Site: brandenburg
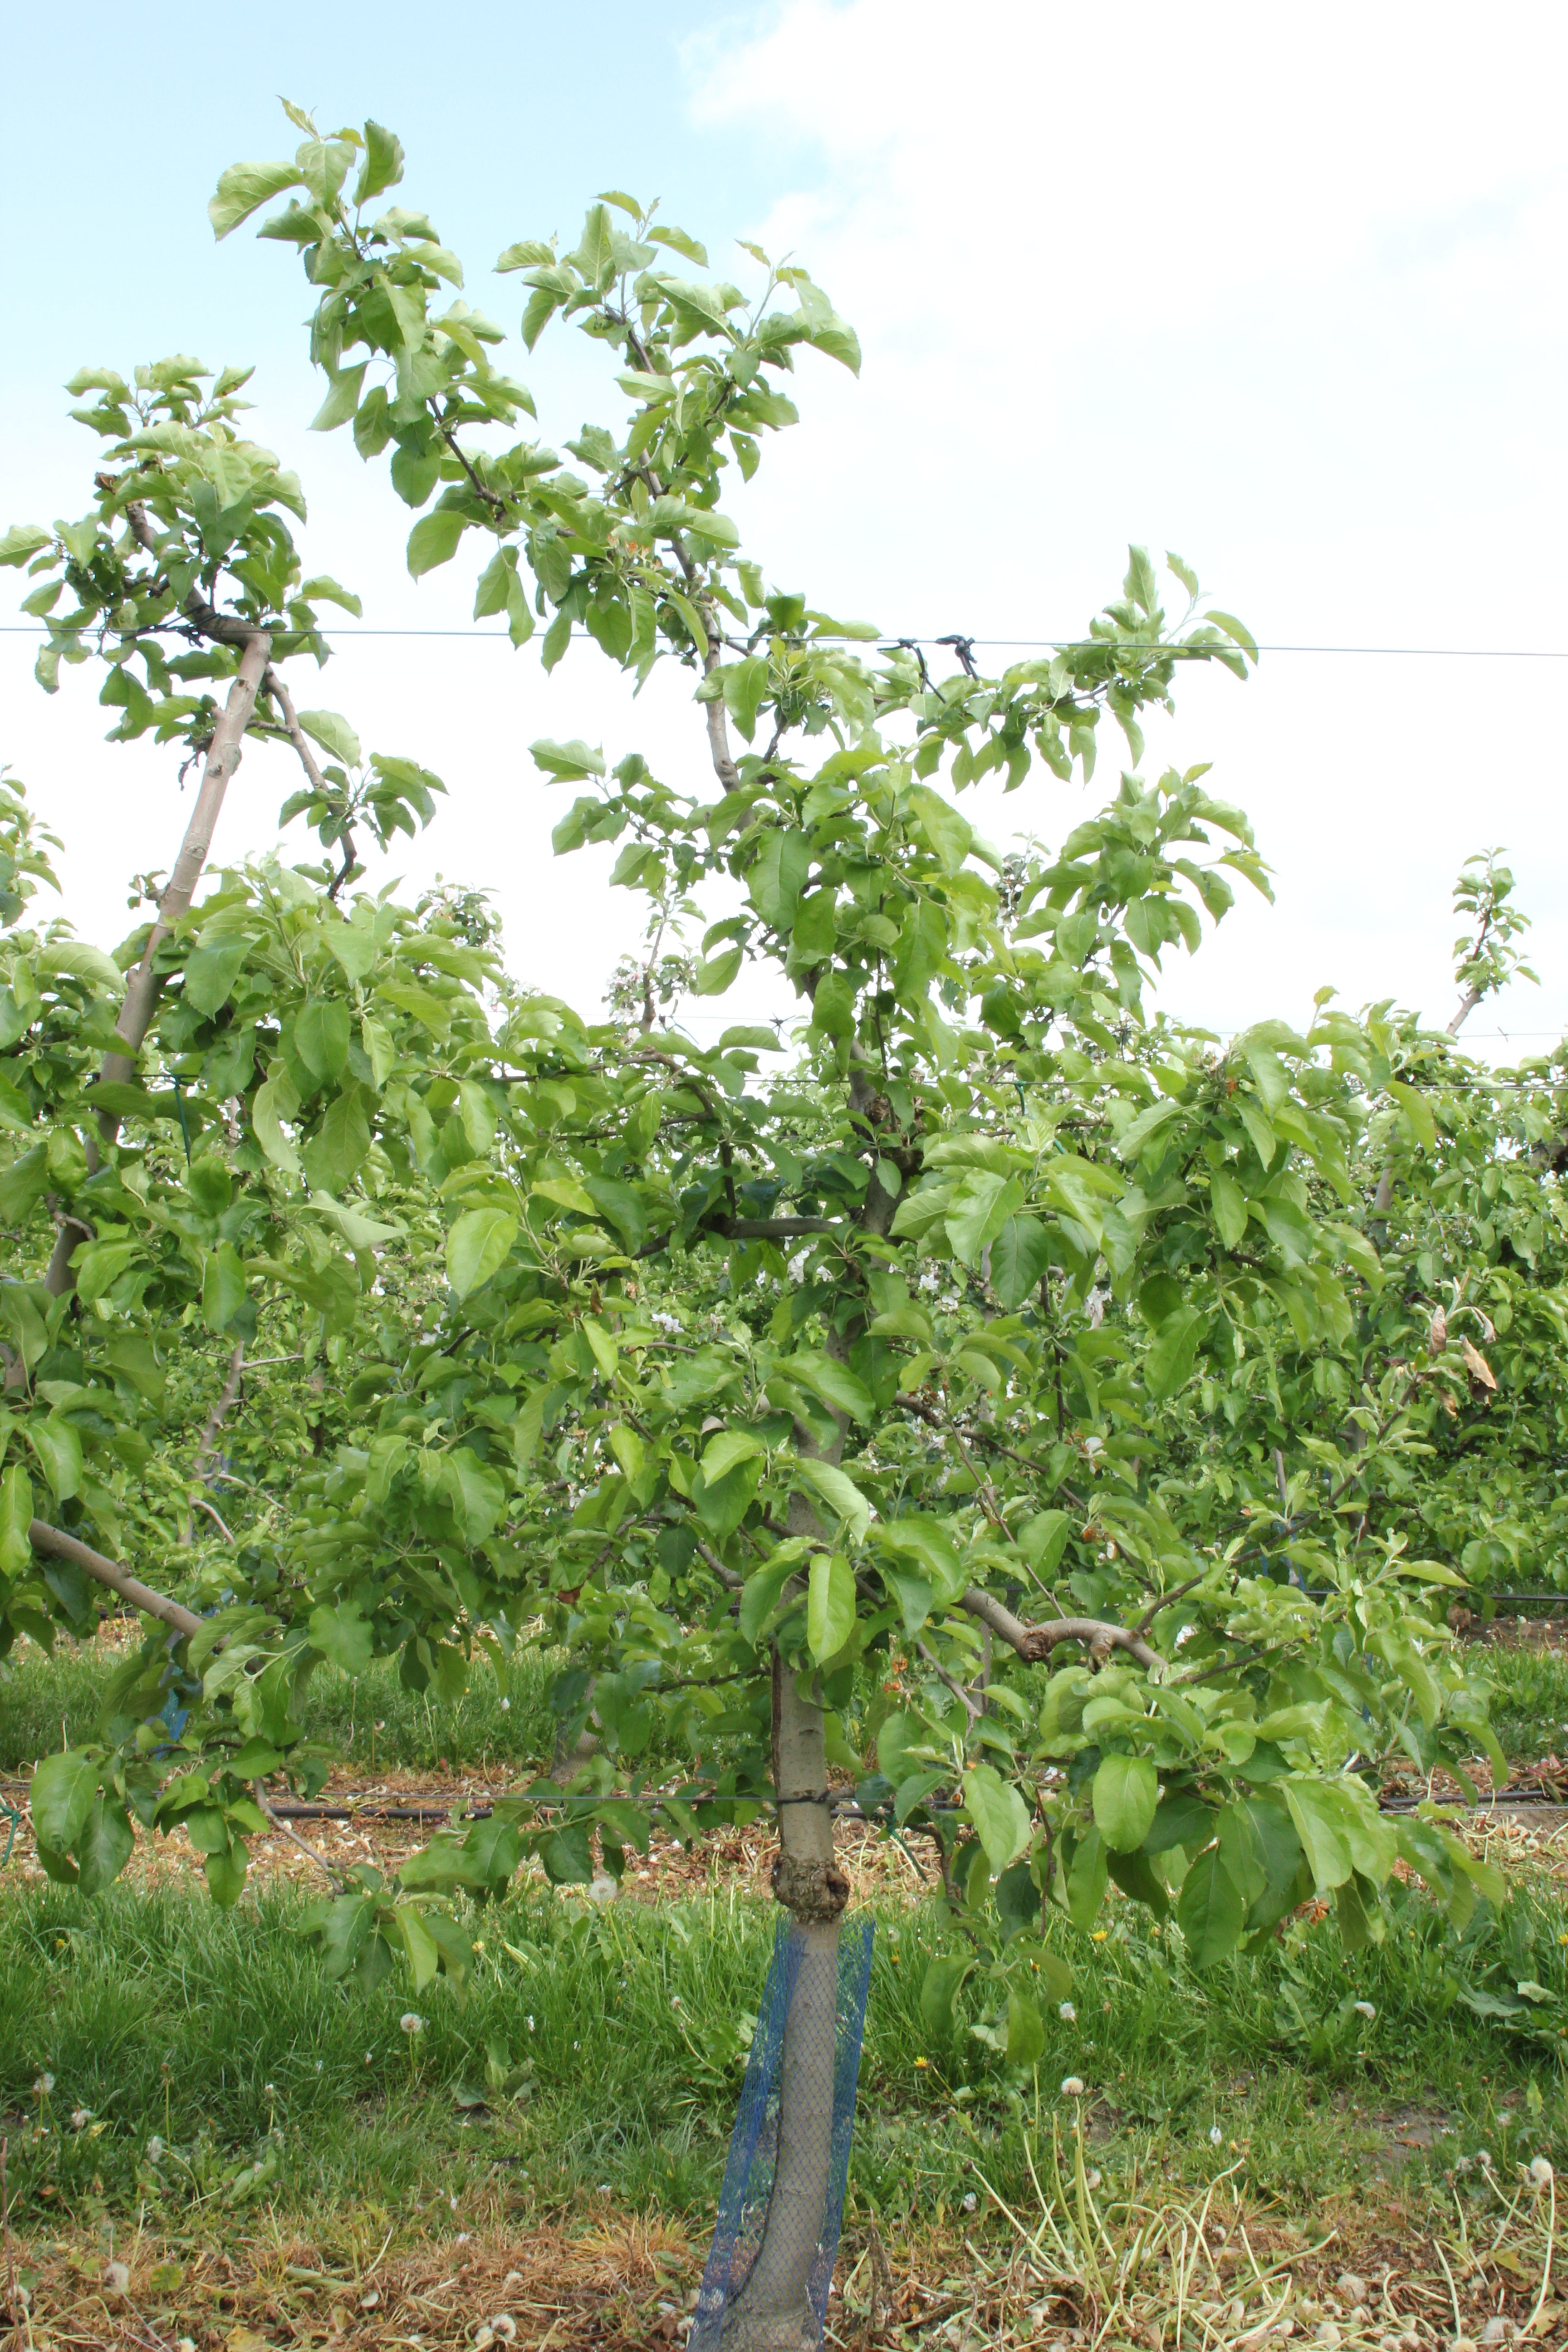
Growth stage (BBCH 67): Flowering